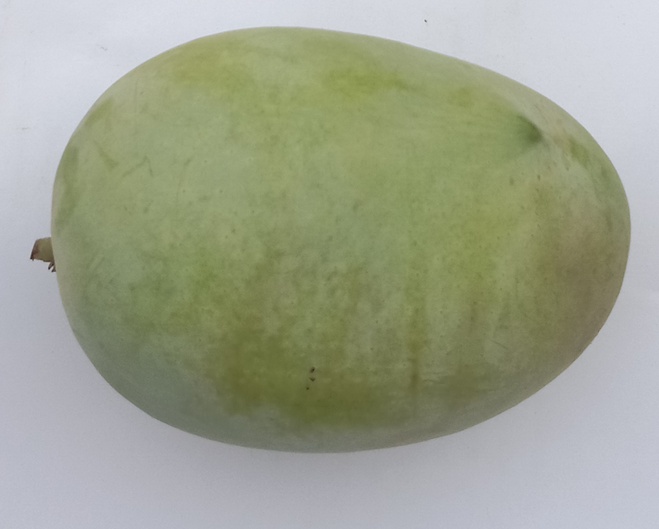
Mango variety: Langra